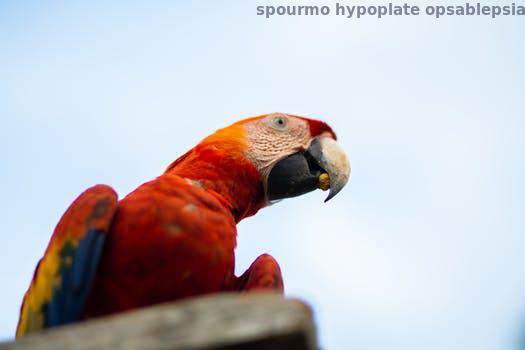
Label: Watermark